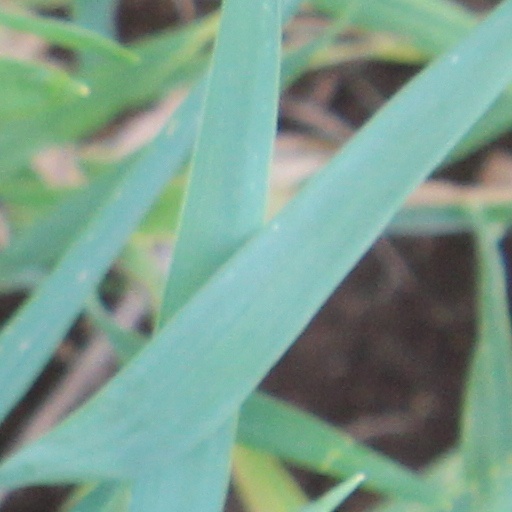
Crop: wheat